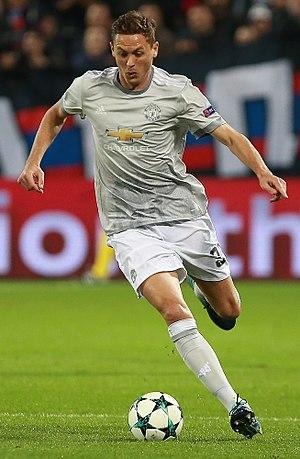
L'équipe de Serbie de football est la sélection de joueurs serbes représentant le pays lors des compétitions internationales de football masculin, sous l'égide de la Fédération de Serbie de football.